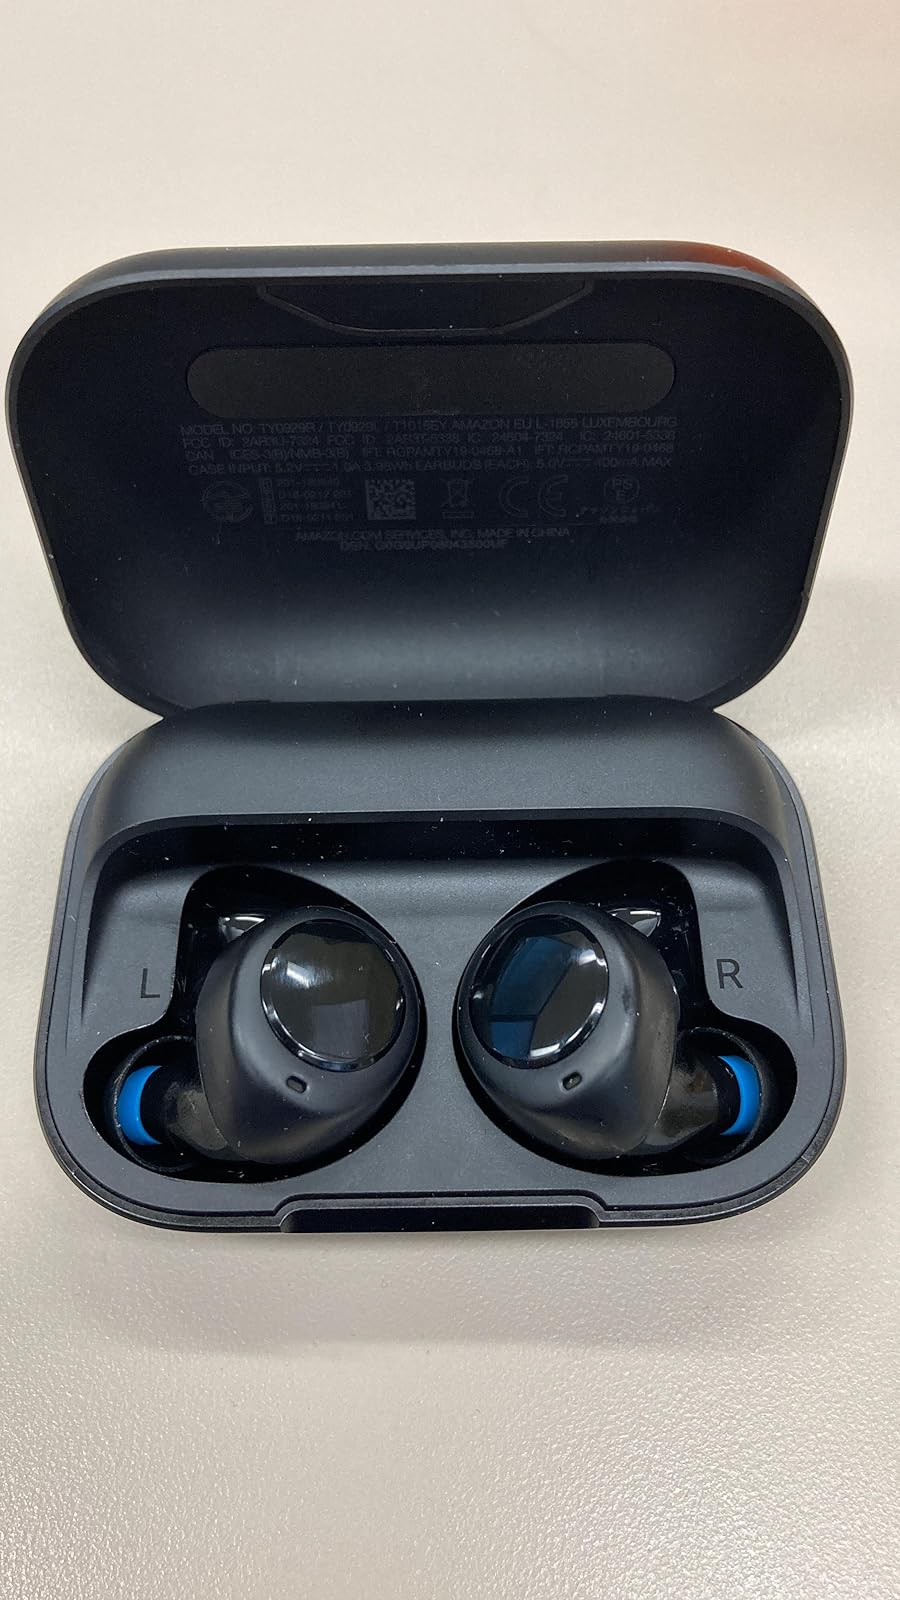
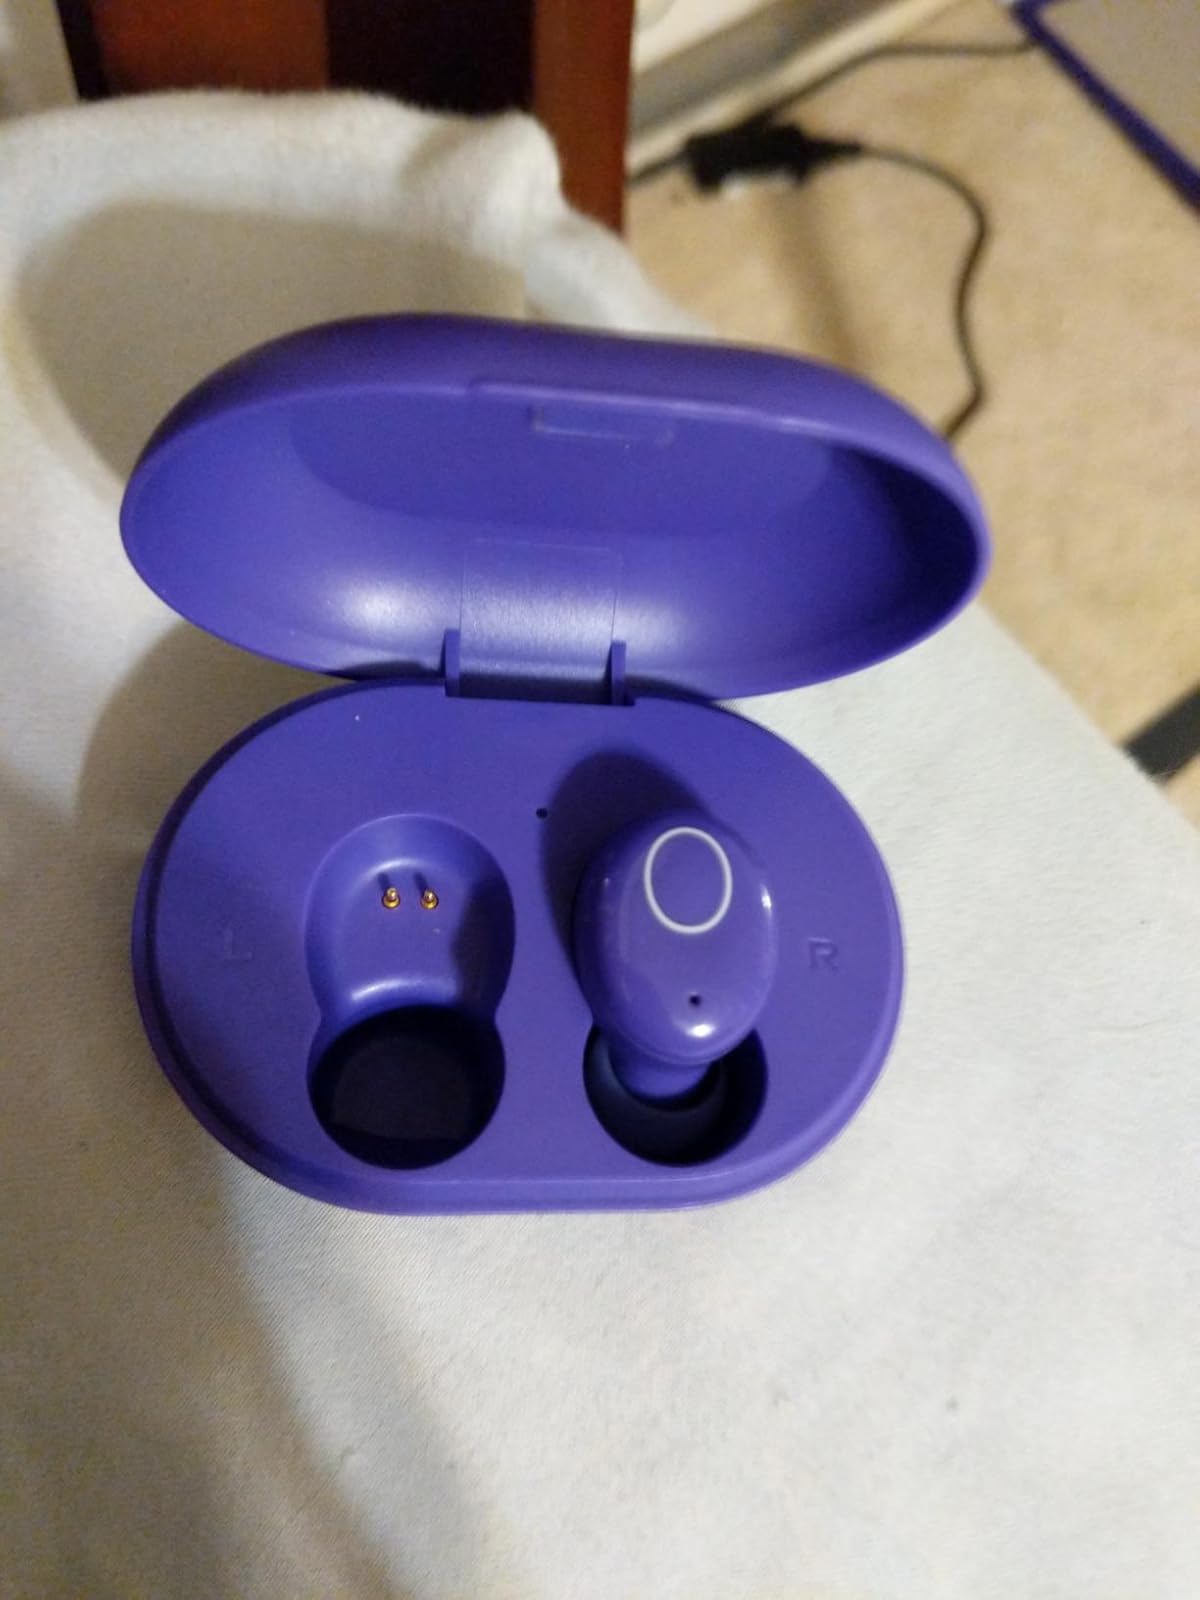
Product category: earbuds
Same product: no